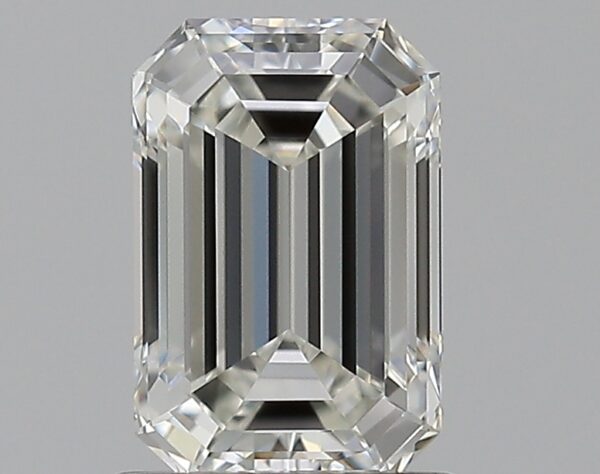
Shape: emerald
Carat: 1.03
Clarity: VVS1
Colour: H
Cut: EX
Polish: EX
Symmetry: EX
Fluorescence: N
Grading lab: GIA
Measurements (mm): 7.19 x 4.74 x 3.24